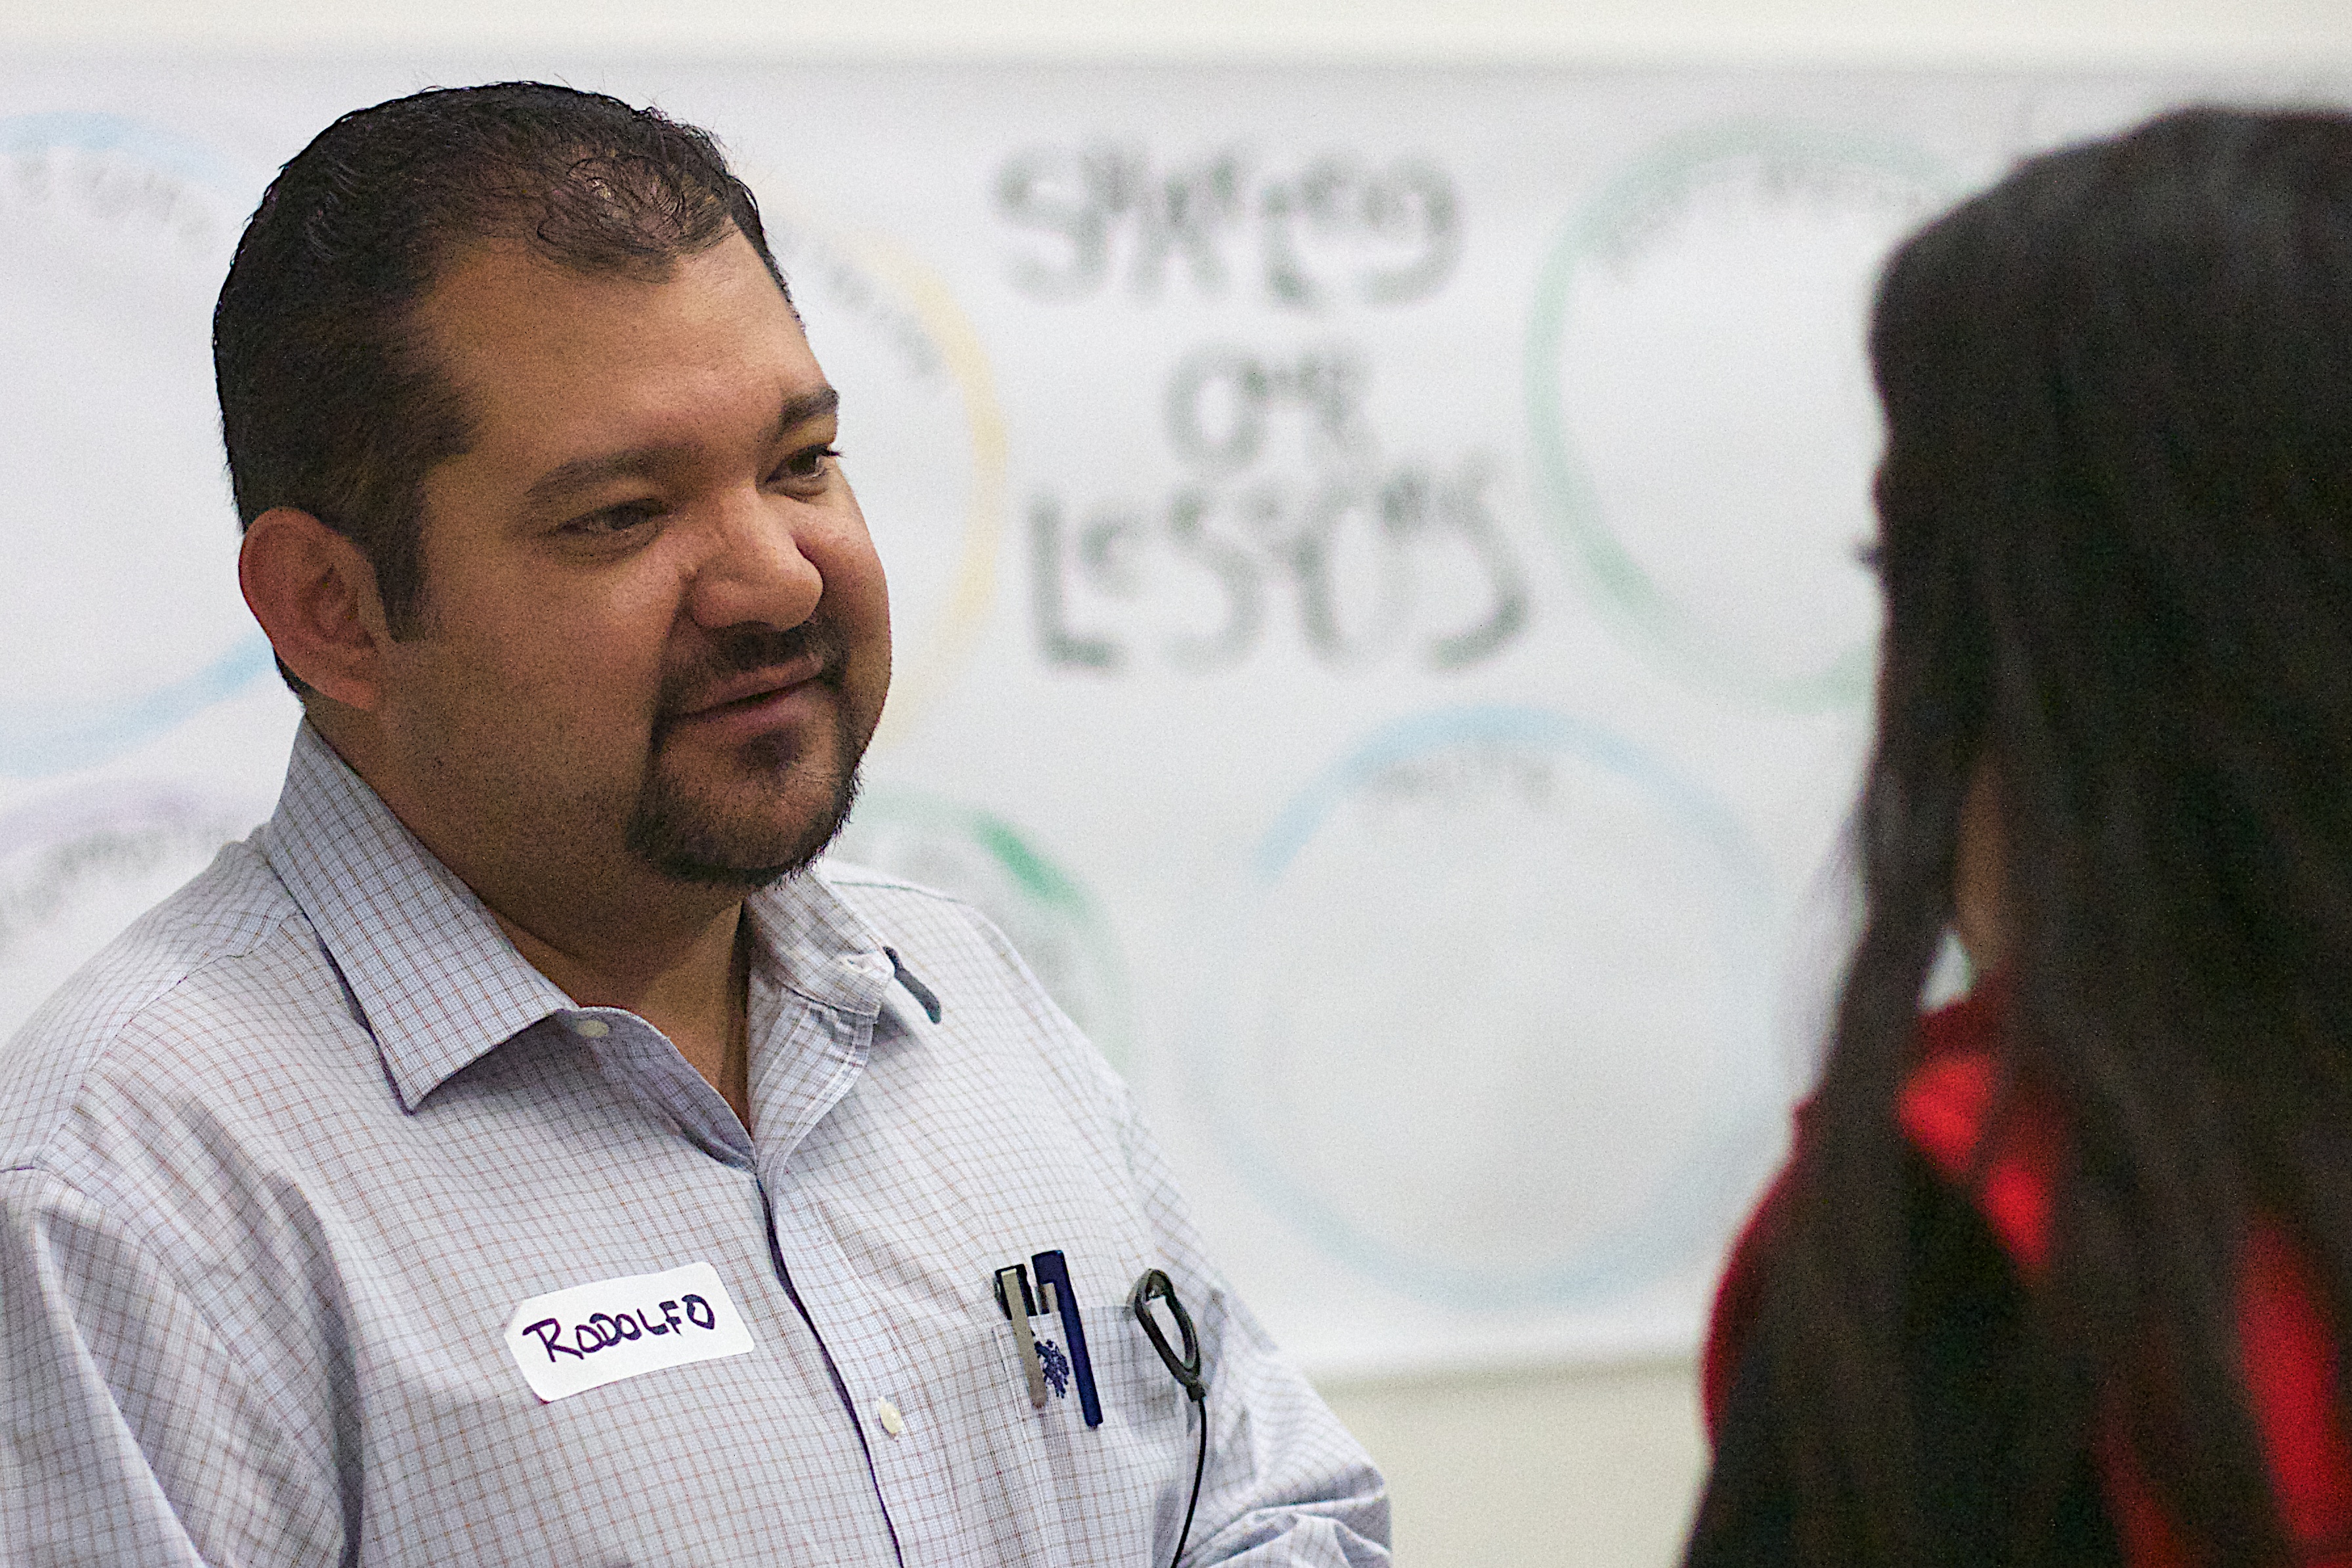
person, udgagora